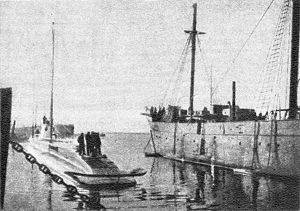
Marynarka Wojenna / Det 20. århundrede
Wilk-klasse ubåd
Marynarka Wojenna Rzeczypospolitej Polskiej – MW RP, eller uofficielt Polska Marynarka Wojenna – PMW, er den del af de polske væbnede styrker med ansvar for maritime opgaver. Flåden består af cirka 60 skibe og 14.300 ansatte og værnepligtige. Det traditionelle præfiks for polske krigsskibe er ORP.